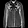
Label: Shirt